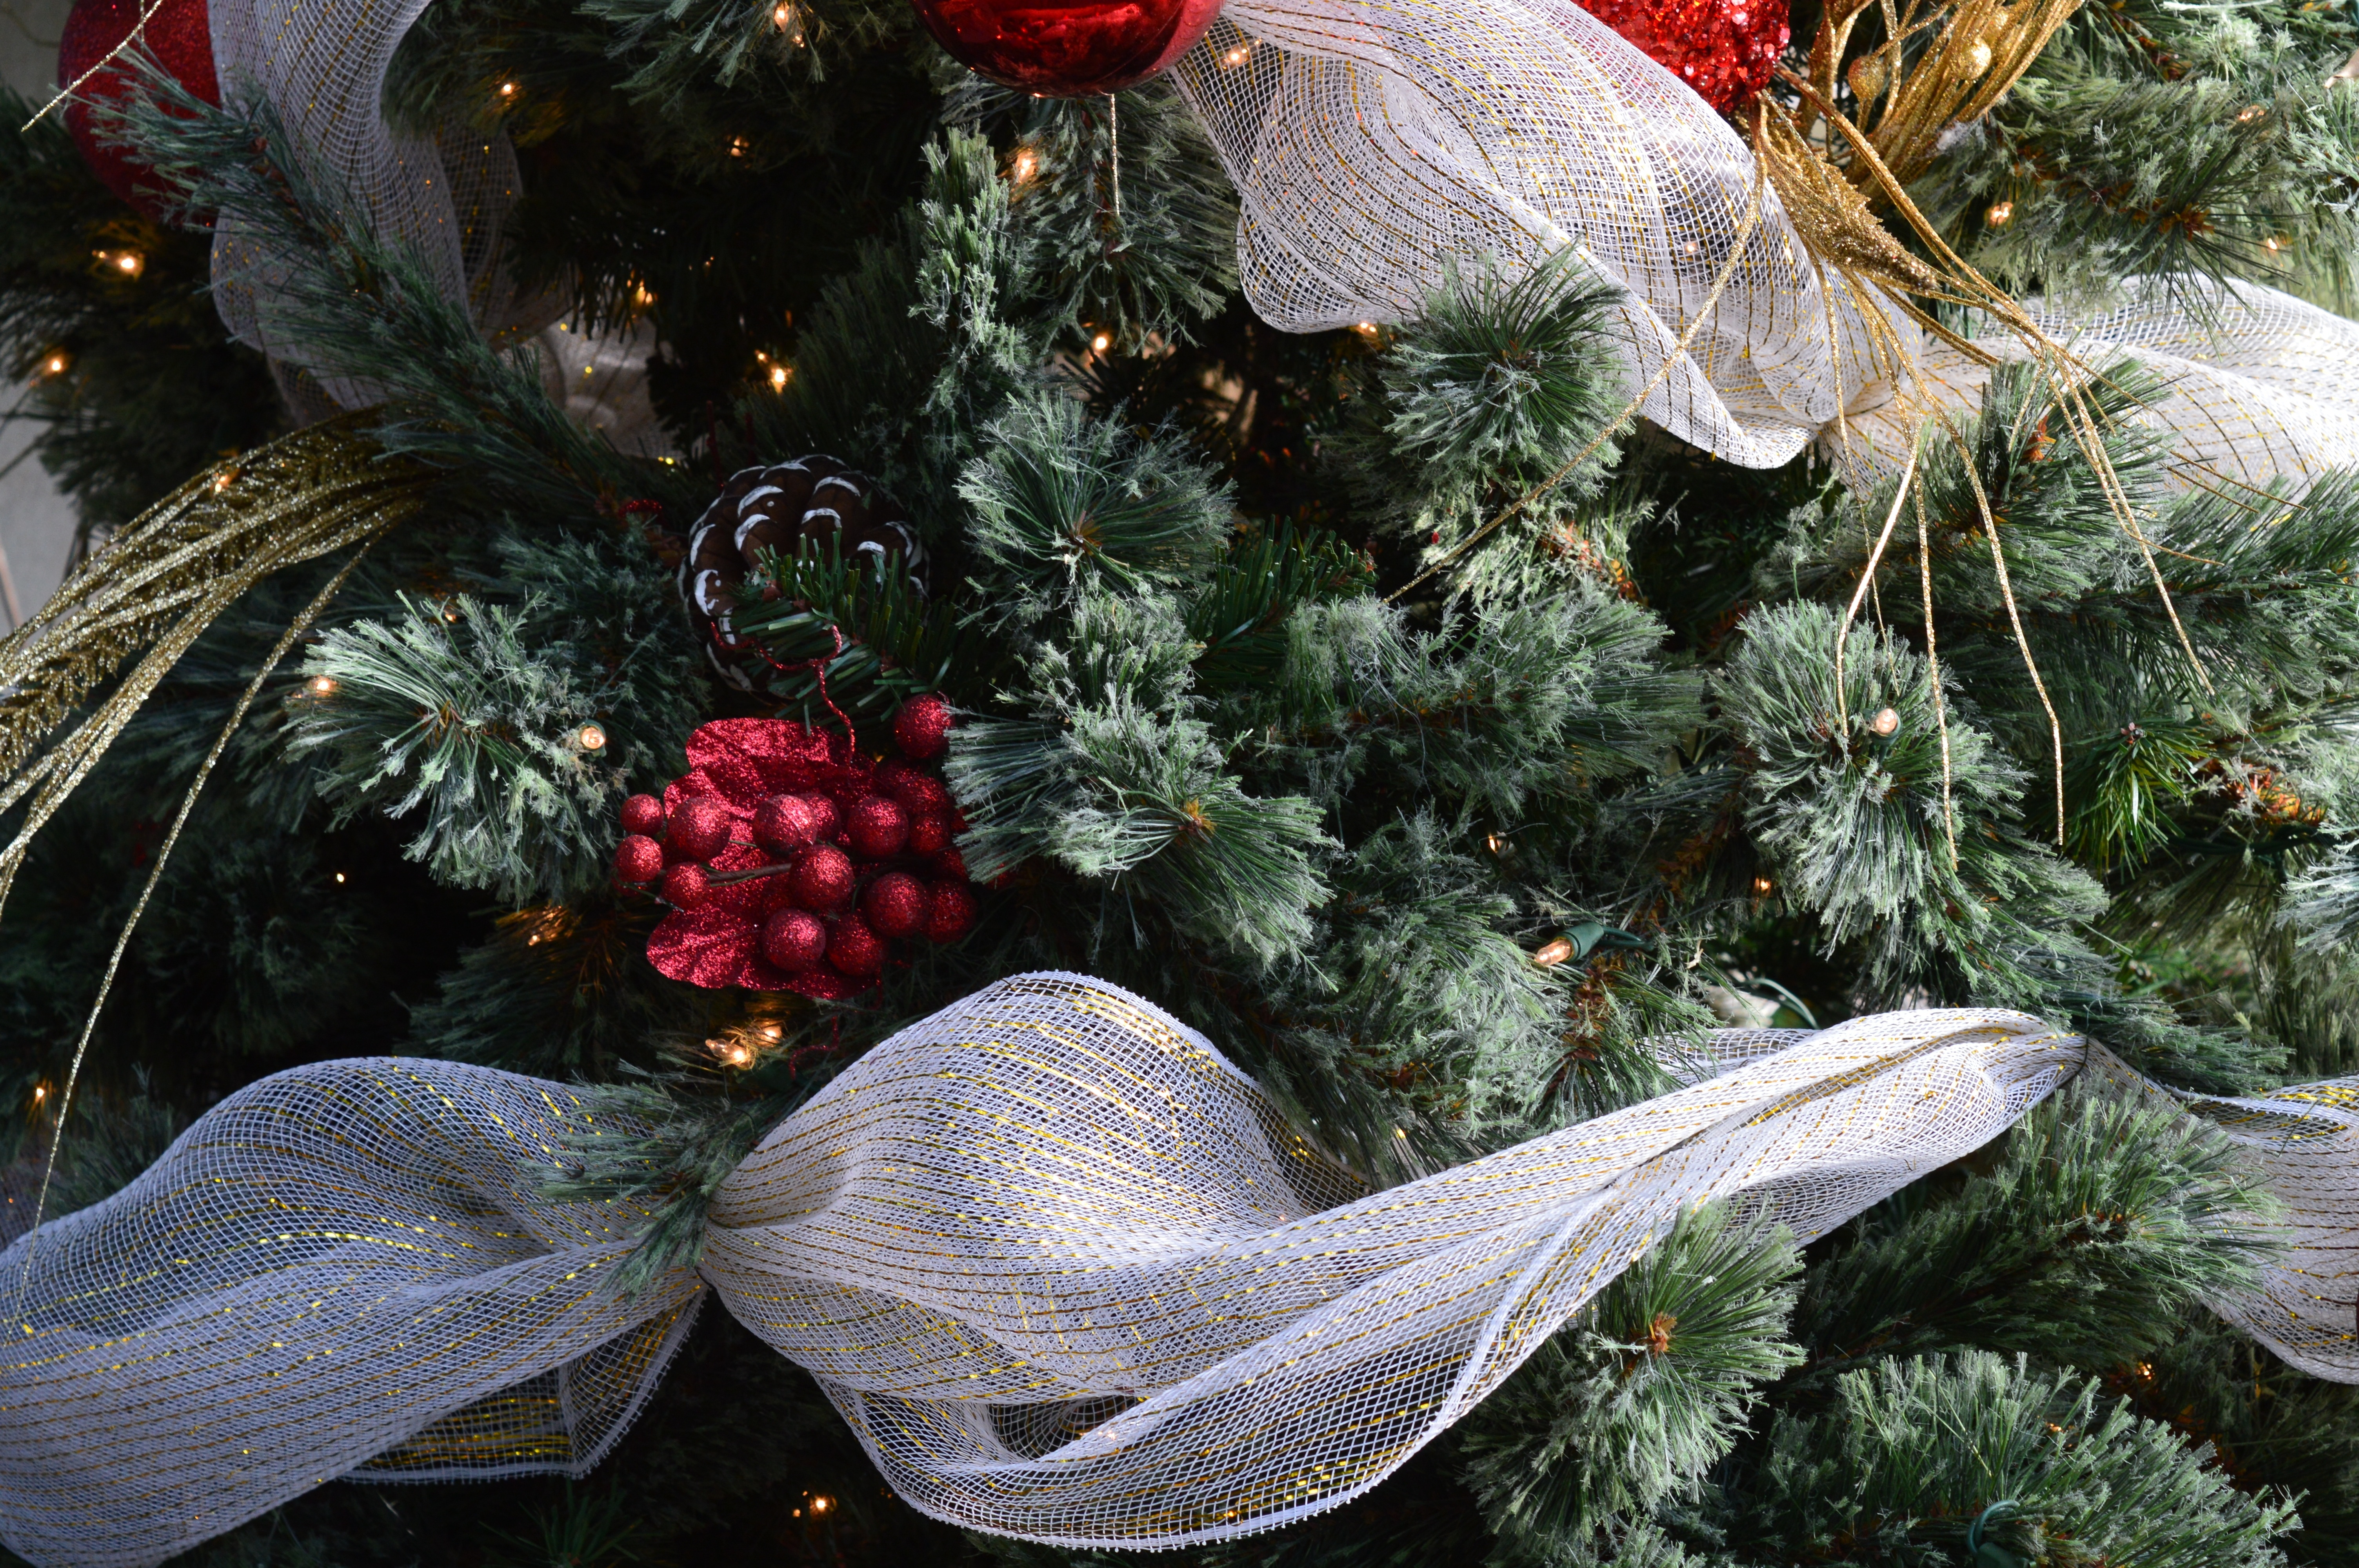
tree, branch, plant, leaf, flower, pine, green, autumn, holiday, botany, christmas, fir, decor, christmas tree, festive, christmas decoration, spruce, decorative, seasonal, decorated, december, noel, xmas, decorations, bows, ornaments, merry christmas, woody plant